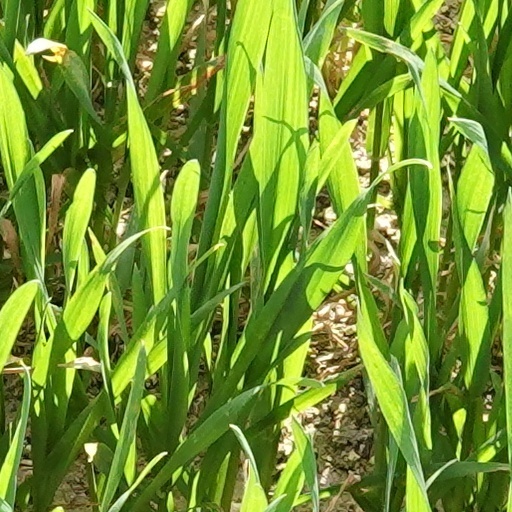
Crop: wheat